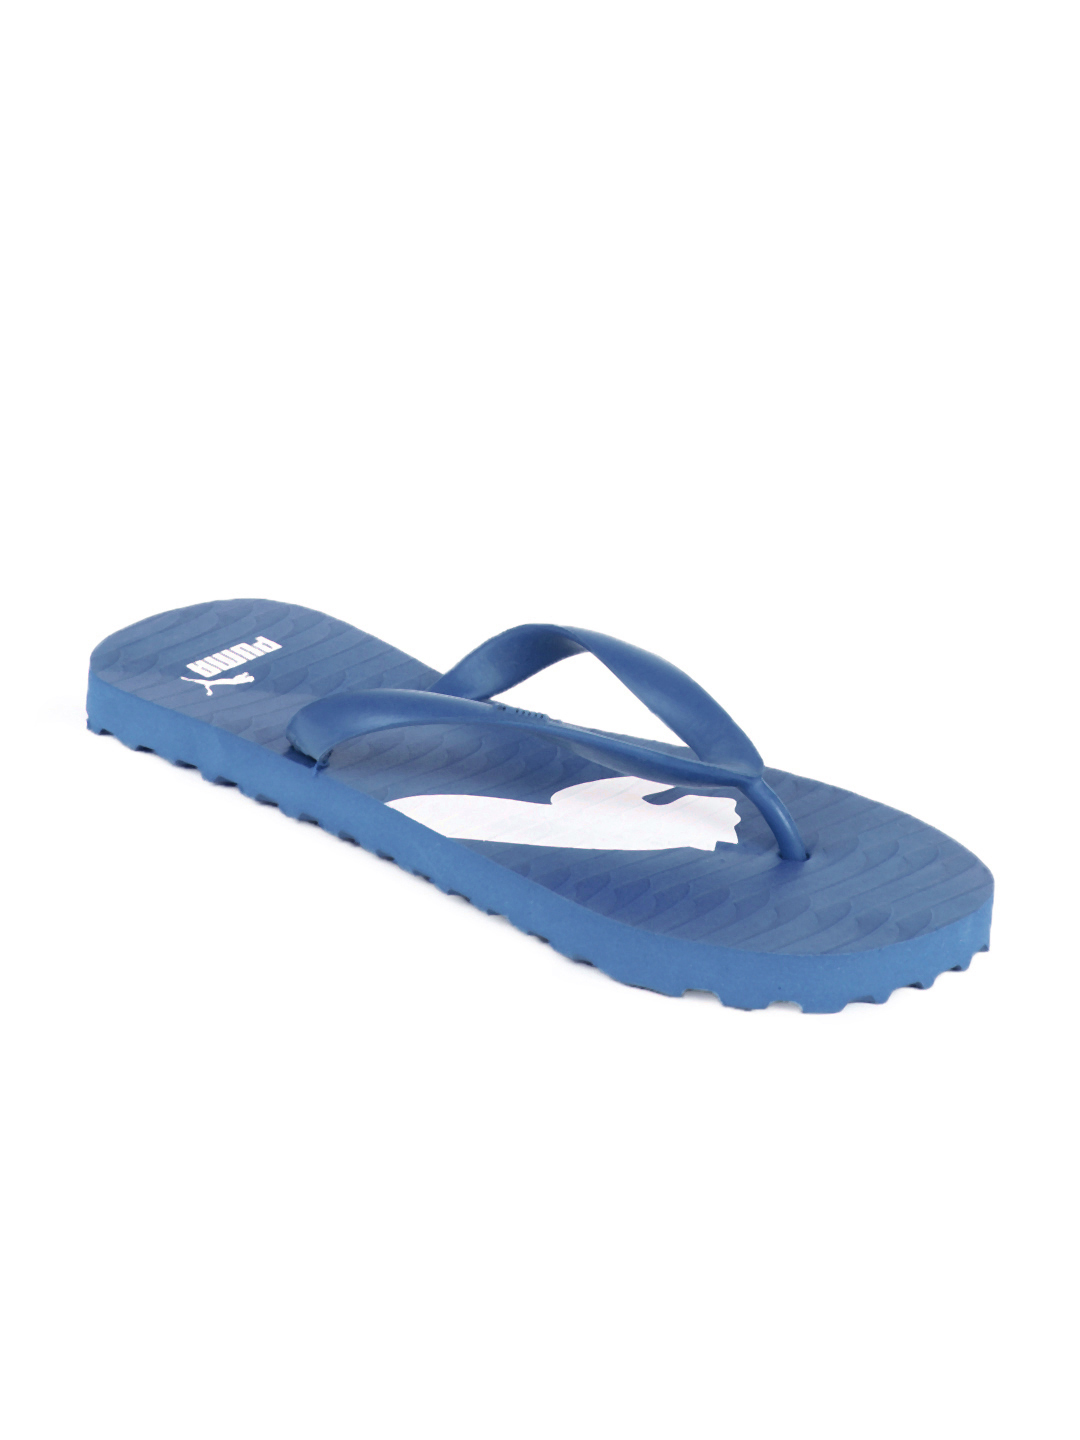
Puma Unisex Blue Flip Flops
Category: Footwear / Flip Flops / Flip Flops
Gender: Unisex
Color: Blue
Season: Fall 2011
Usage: Casual